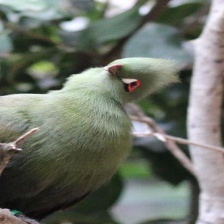
Species: GUINEA TURACO
Scientific name: TAURACO PERSA